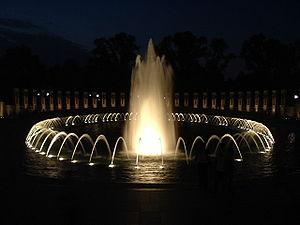
Le mémorial de la Seconde Guerre mondiale est un bâtiment conçu par Leo A. Daly, dans le parc National Mall du centre-ville de Washington. Il a été officiellement inauguré le 29 mai 2004, en présence de milliers de vétérans. Si George W. Bush en était le témoin, ce projet remonte aux années 1980.